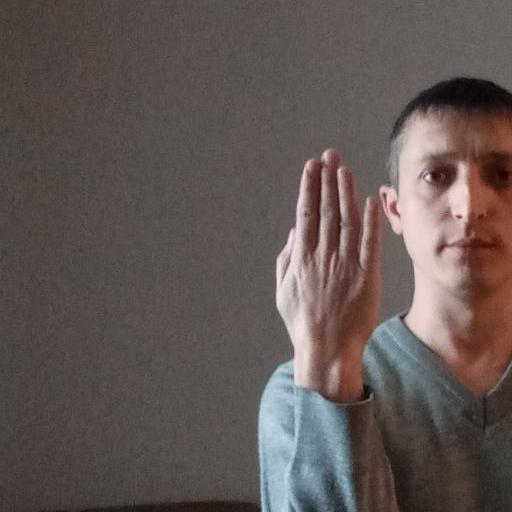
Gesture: stop_inverted